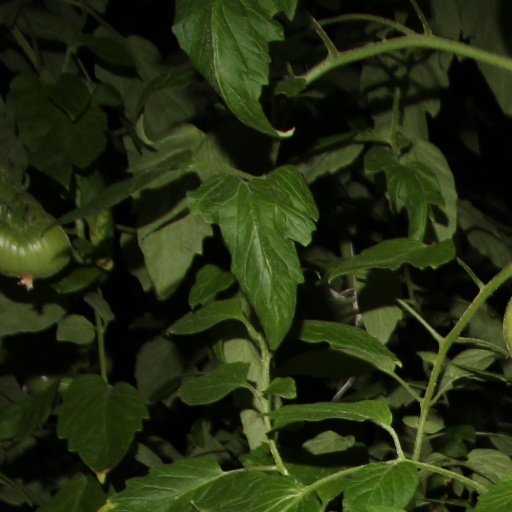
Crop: tomato